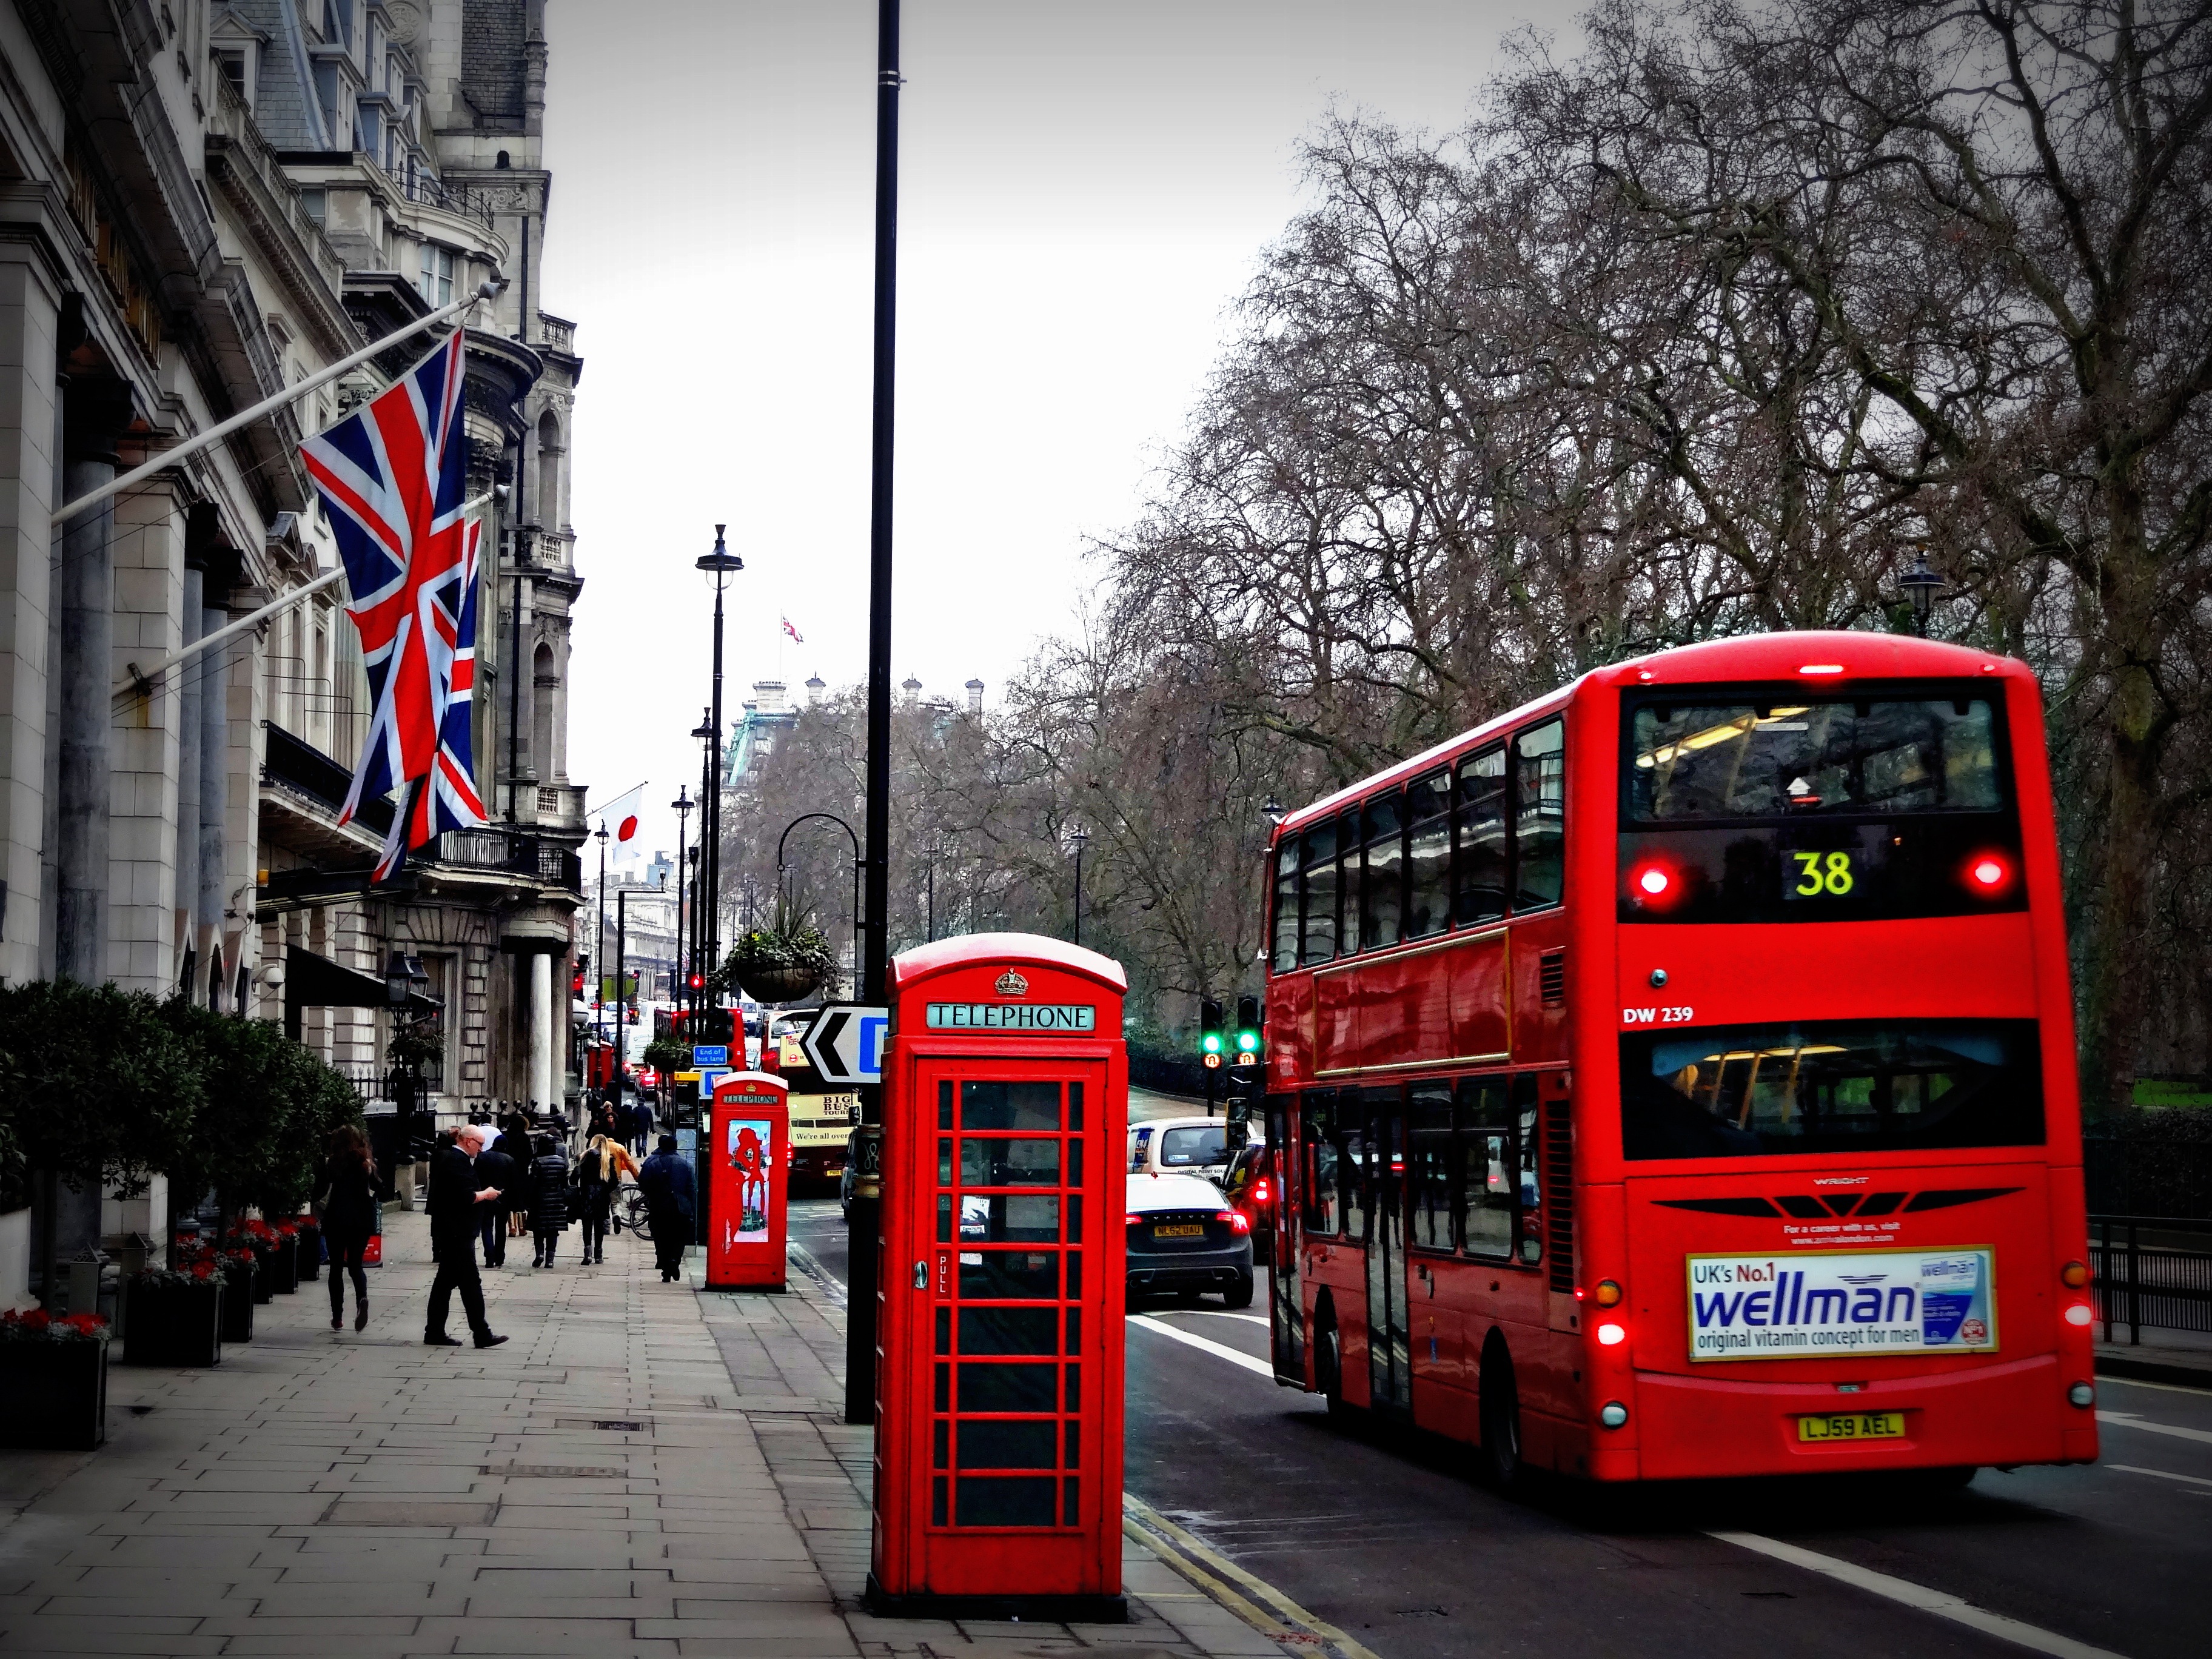
traffic, street, transport, vehicle, cabin, phone, lane, public transport, uk, bus, london, double decker bus, red bus, land vehicle, metropolitan area